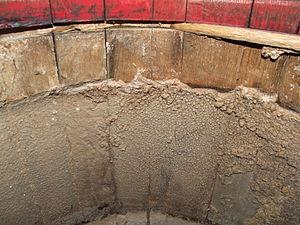
bitartrate de potassium dans un tonneau du vin